Knowsley Hall

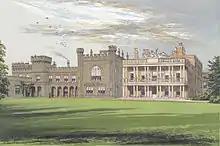
The southern facade of Knowsley Hall circa 1880 showing the Gothicised south wing to the left and the loggia at the end of the east wing on the right

The house consists of a long wing running north–south dating originally from the 1720s to 1737 (the east wing) and at right angles to the west is the south wing, dating originally from around 1495. At the west end of this wing is a detached structure, the Dynamo Tower. The east wing is Georgian in style, built in red brick with stone dressings. The south wing and Dynamo Tower are built in ashlar red sandstone. The oldest part of the south wing is known as the Royal Lodging. On its north side, facing the courtyard, are two round turrets with conical roofs. This face has nine bays with tall sash windows which are divided into groups of three by the towers.